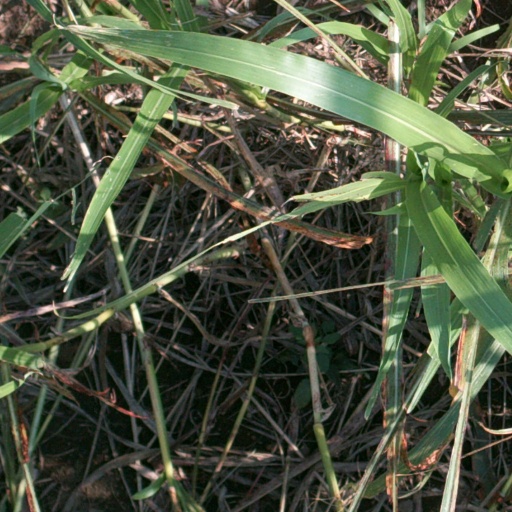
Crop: sorghum